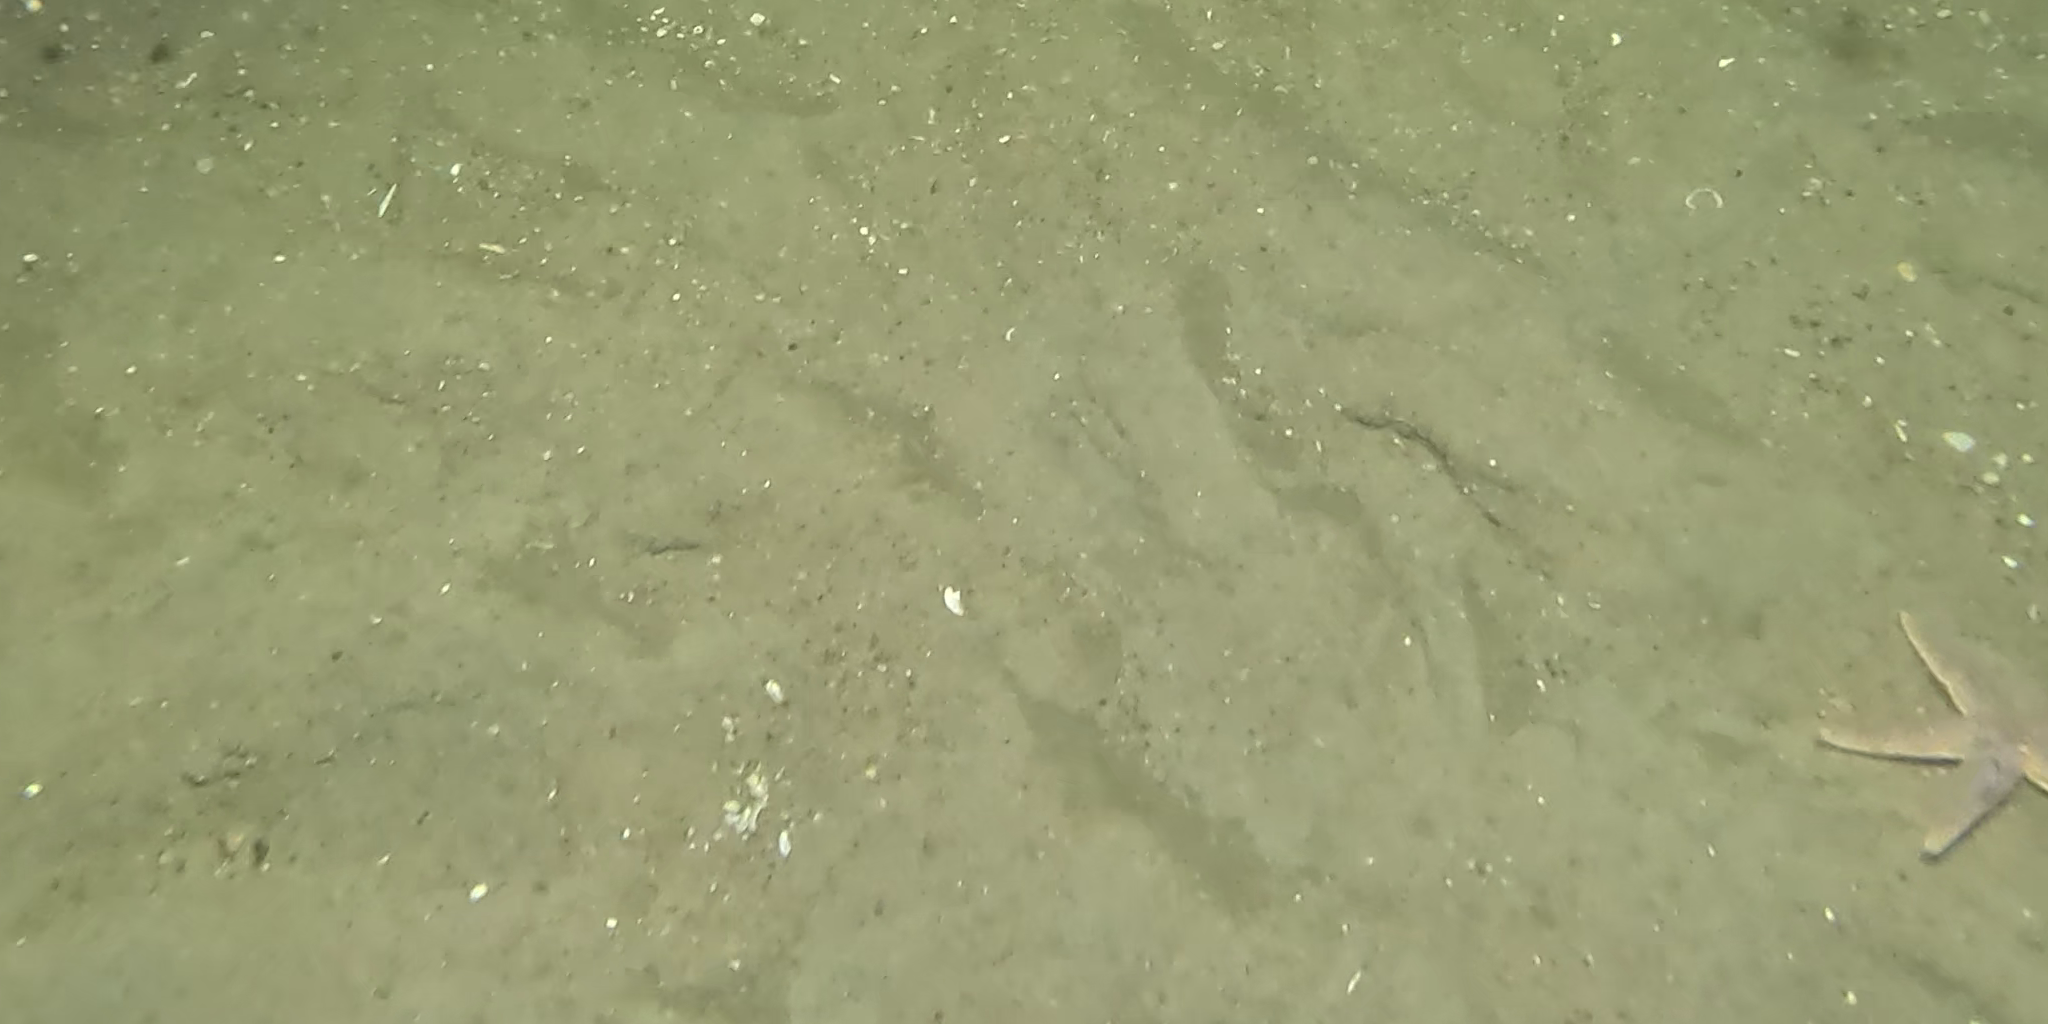
Seabed habitat: sand